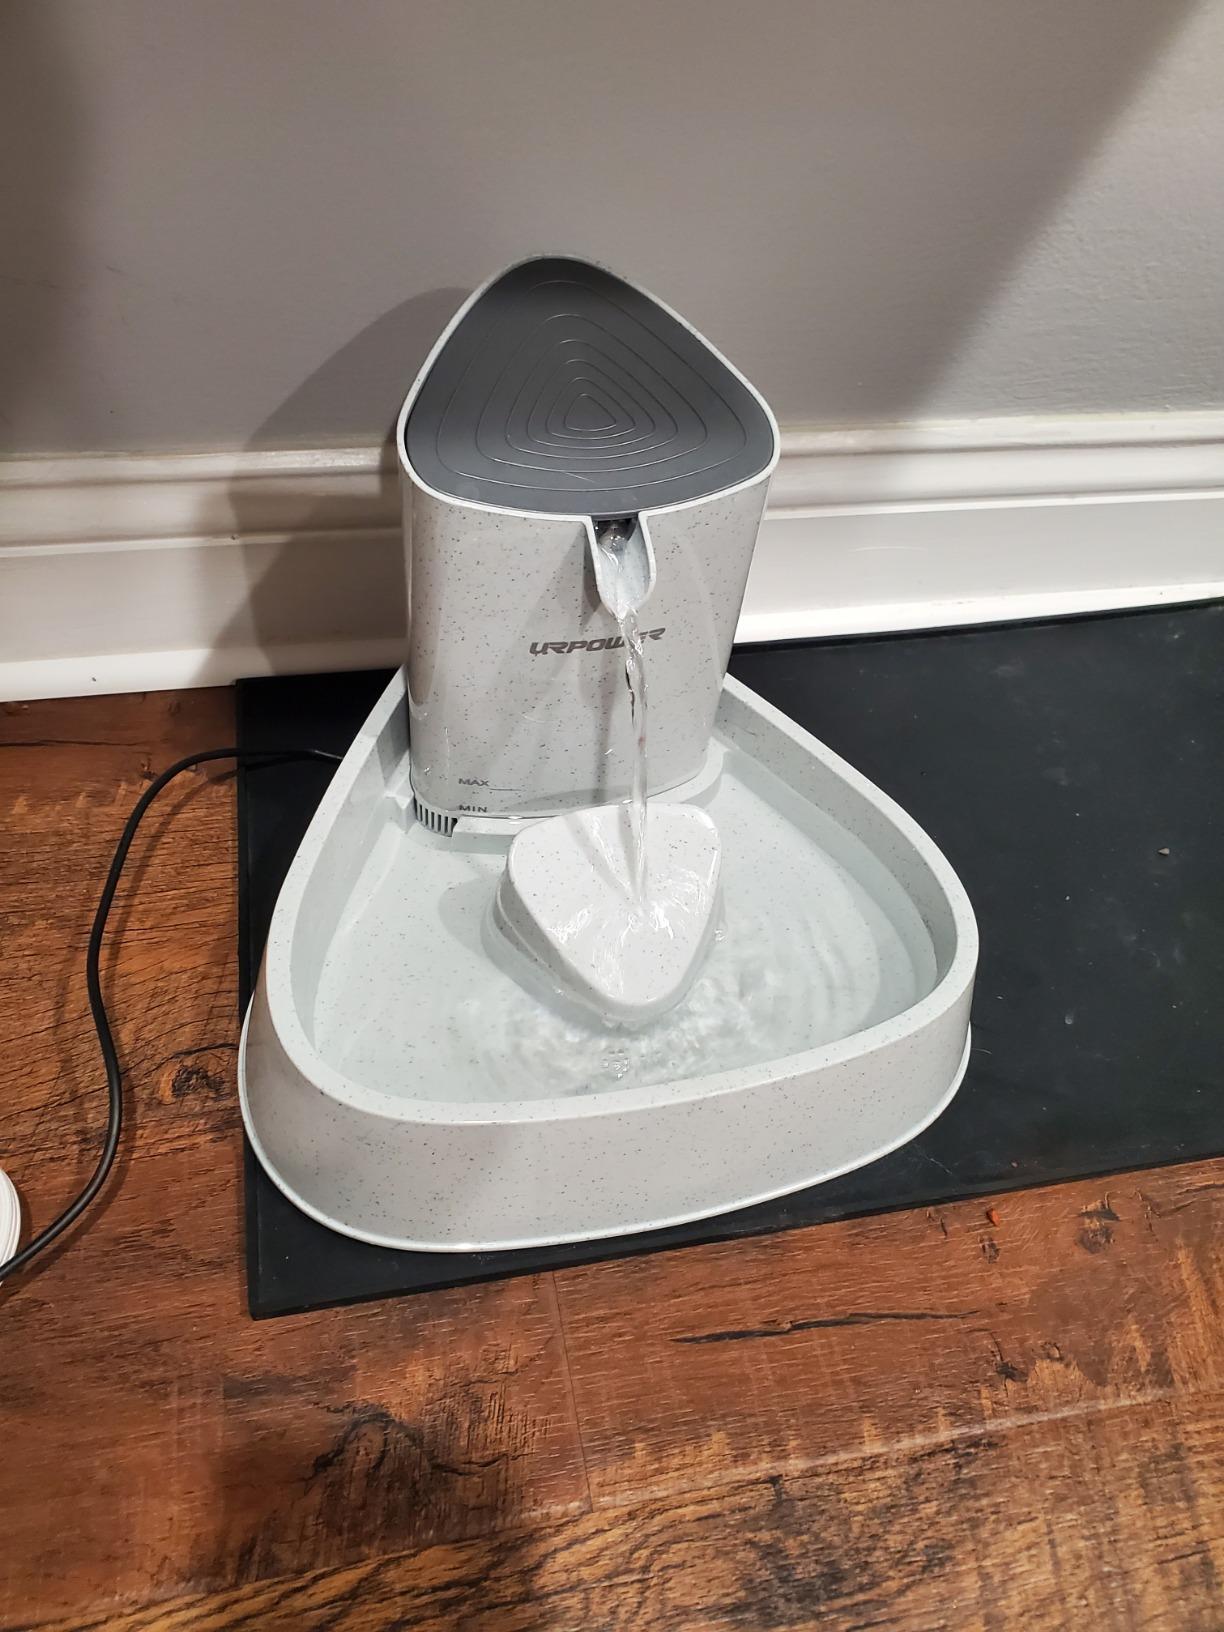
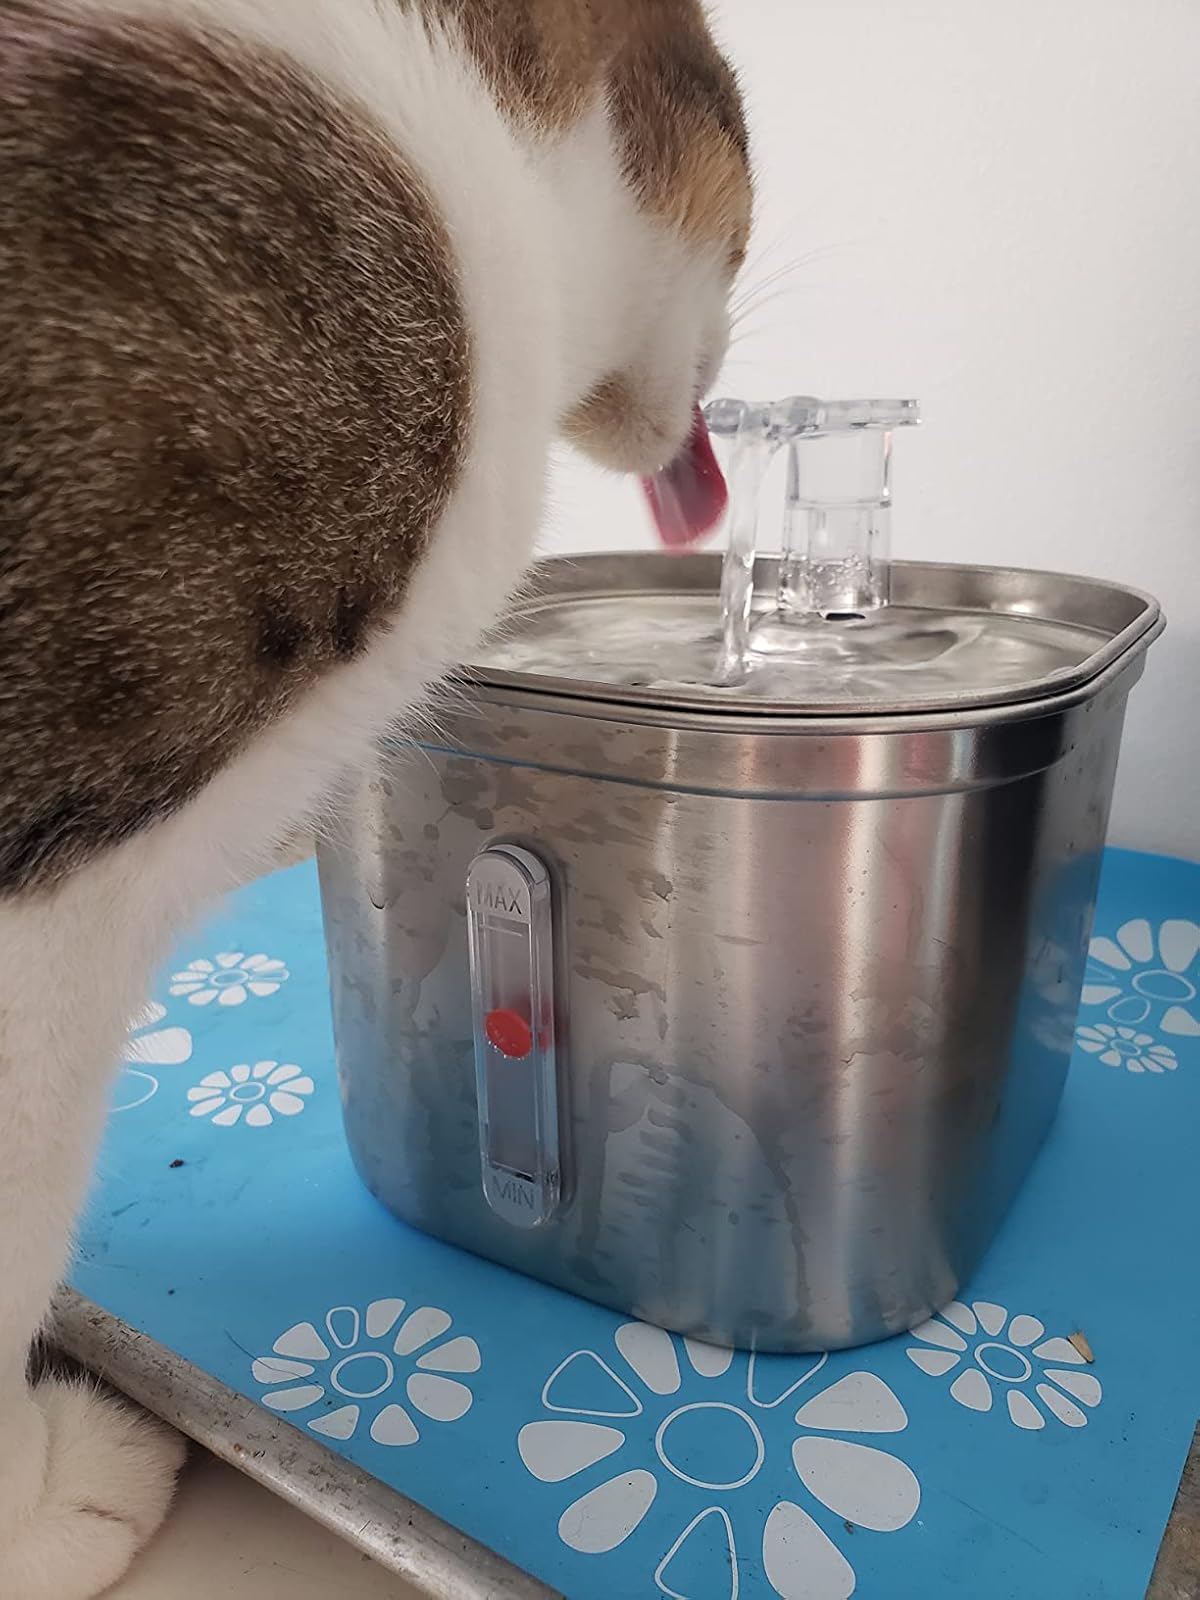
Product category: items_bowl
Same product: no